Vandal Kingdom

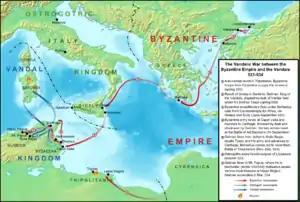
Map of the operations of the Vandalic War.

The Vandal sack of Rome, piracy in the Mediterranean, and the Roman need to recover control of the grain trade made the destruction of the Vandal Kingdom a priority for the Roman Empire. The Western Roman Emperor Majorian began to organize an offensive in the summer of 458. A maritime force staged from Cartagena in Hispania would take Mauretania and then march on Carthage, while a simultaneous assault, commanded by Marcellinus, would retake Sicily. The Emperor assembled his fleet in 460, but Gaiseric learned of the impending assault and "put a scorched earth policy into effect in Mauretania – scouring the land and poisoning the wells in advance of the planned imperial offensive." In addition, Gaiseric led his own fleet against Majorian's force and defeated the Romans at Cartagena.